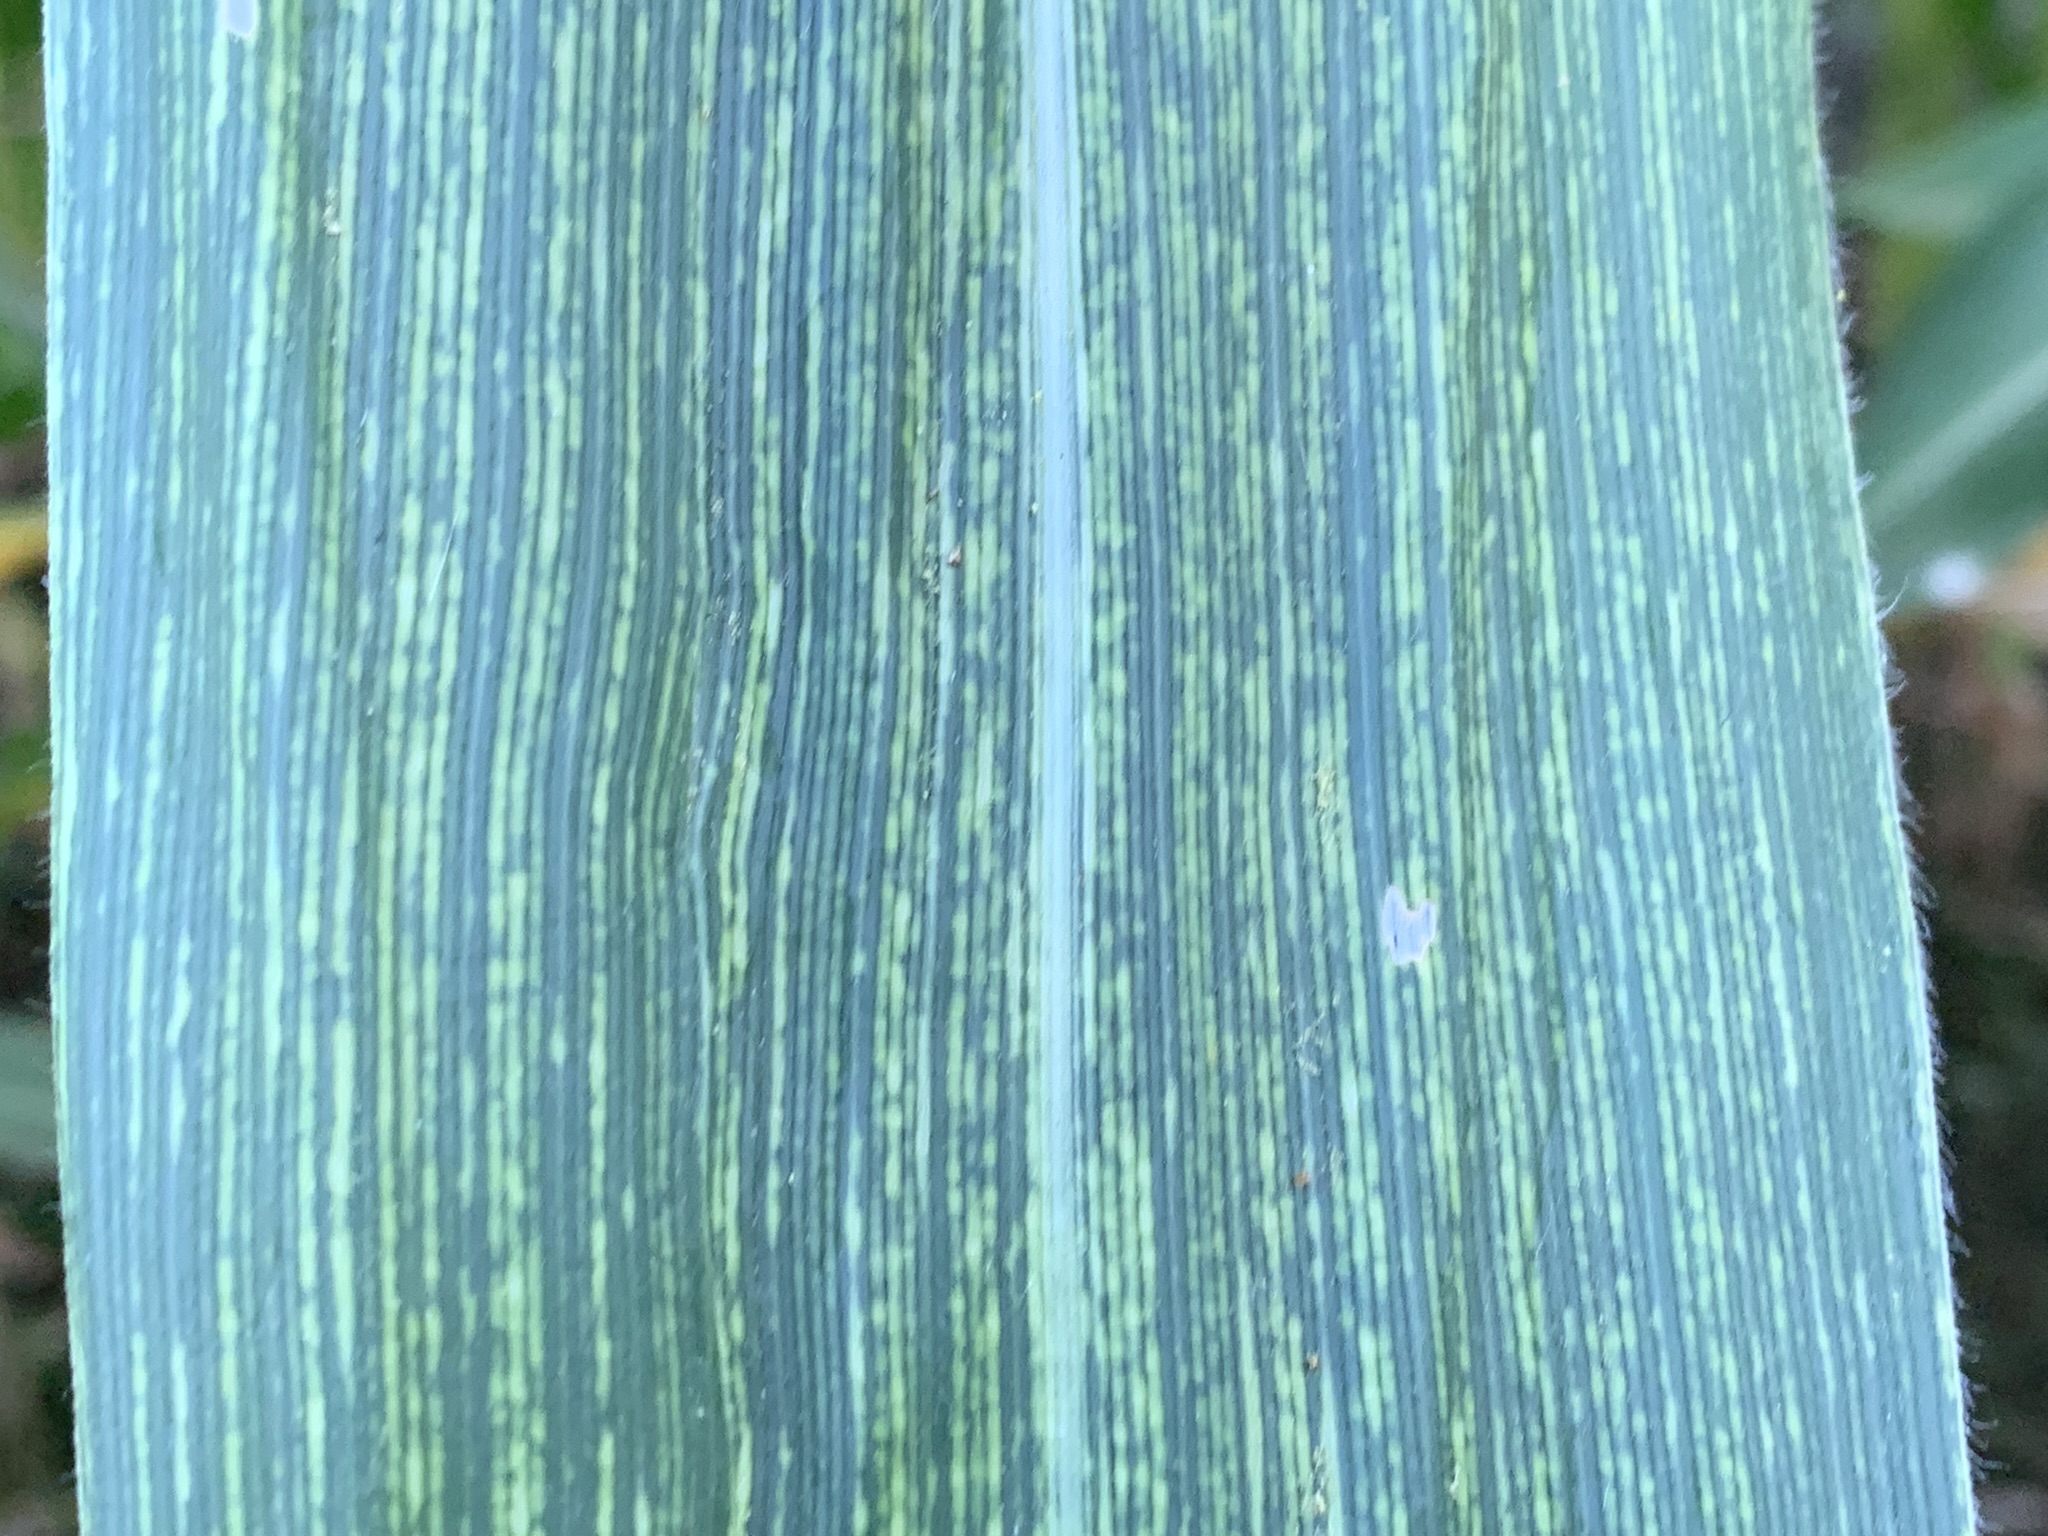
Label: MSV